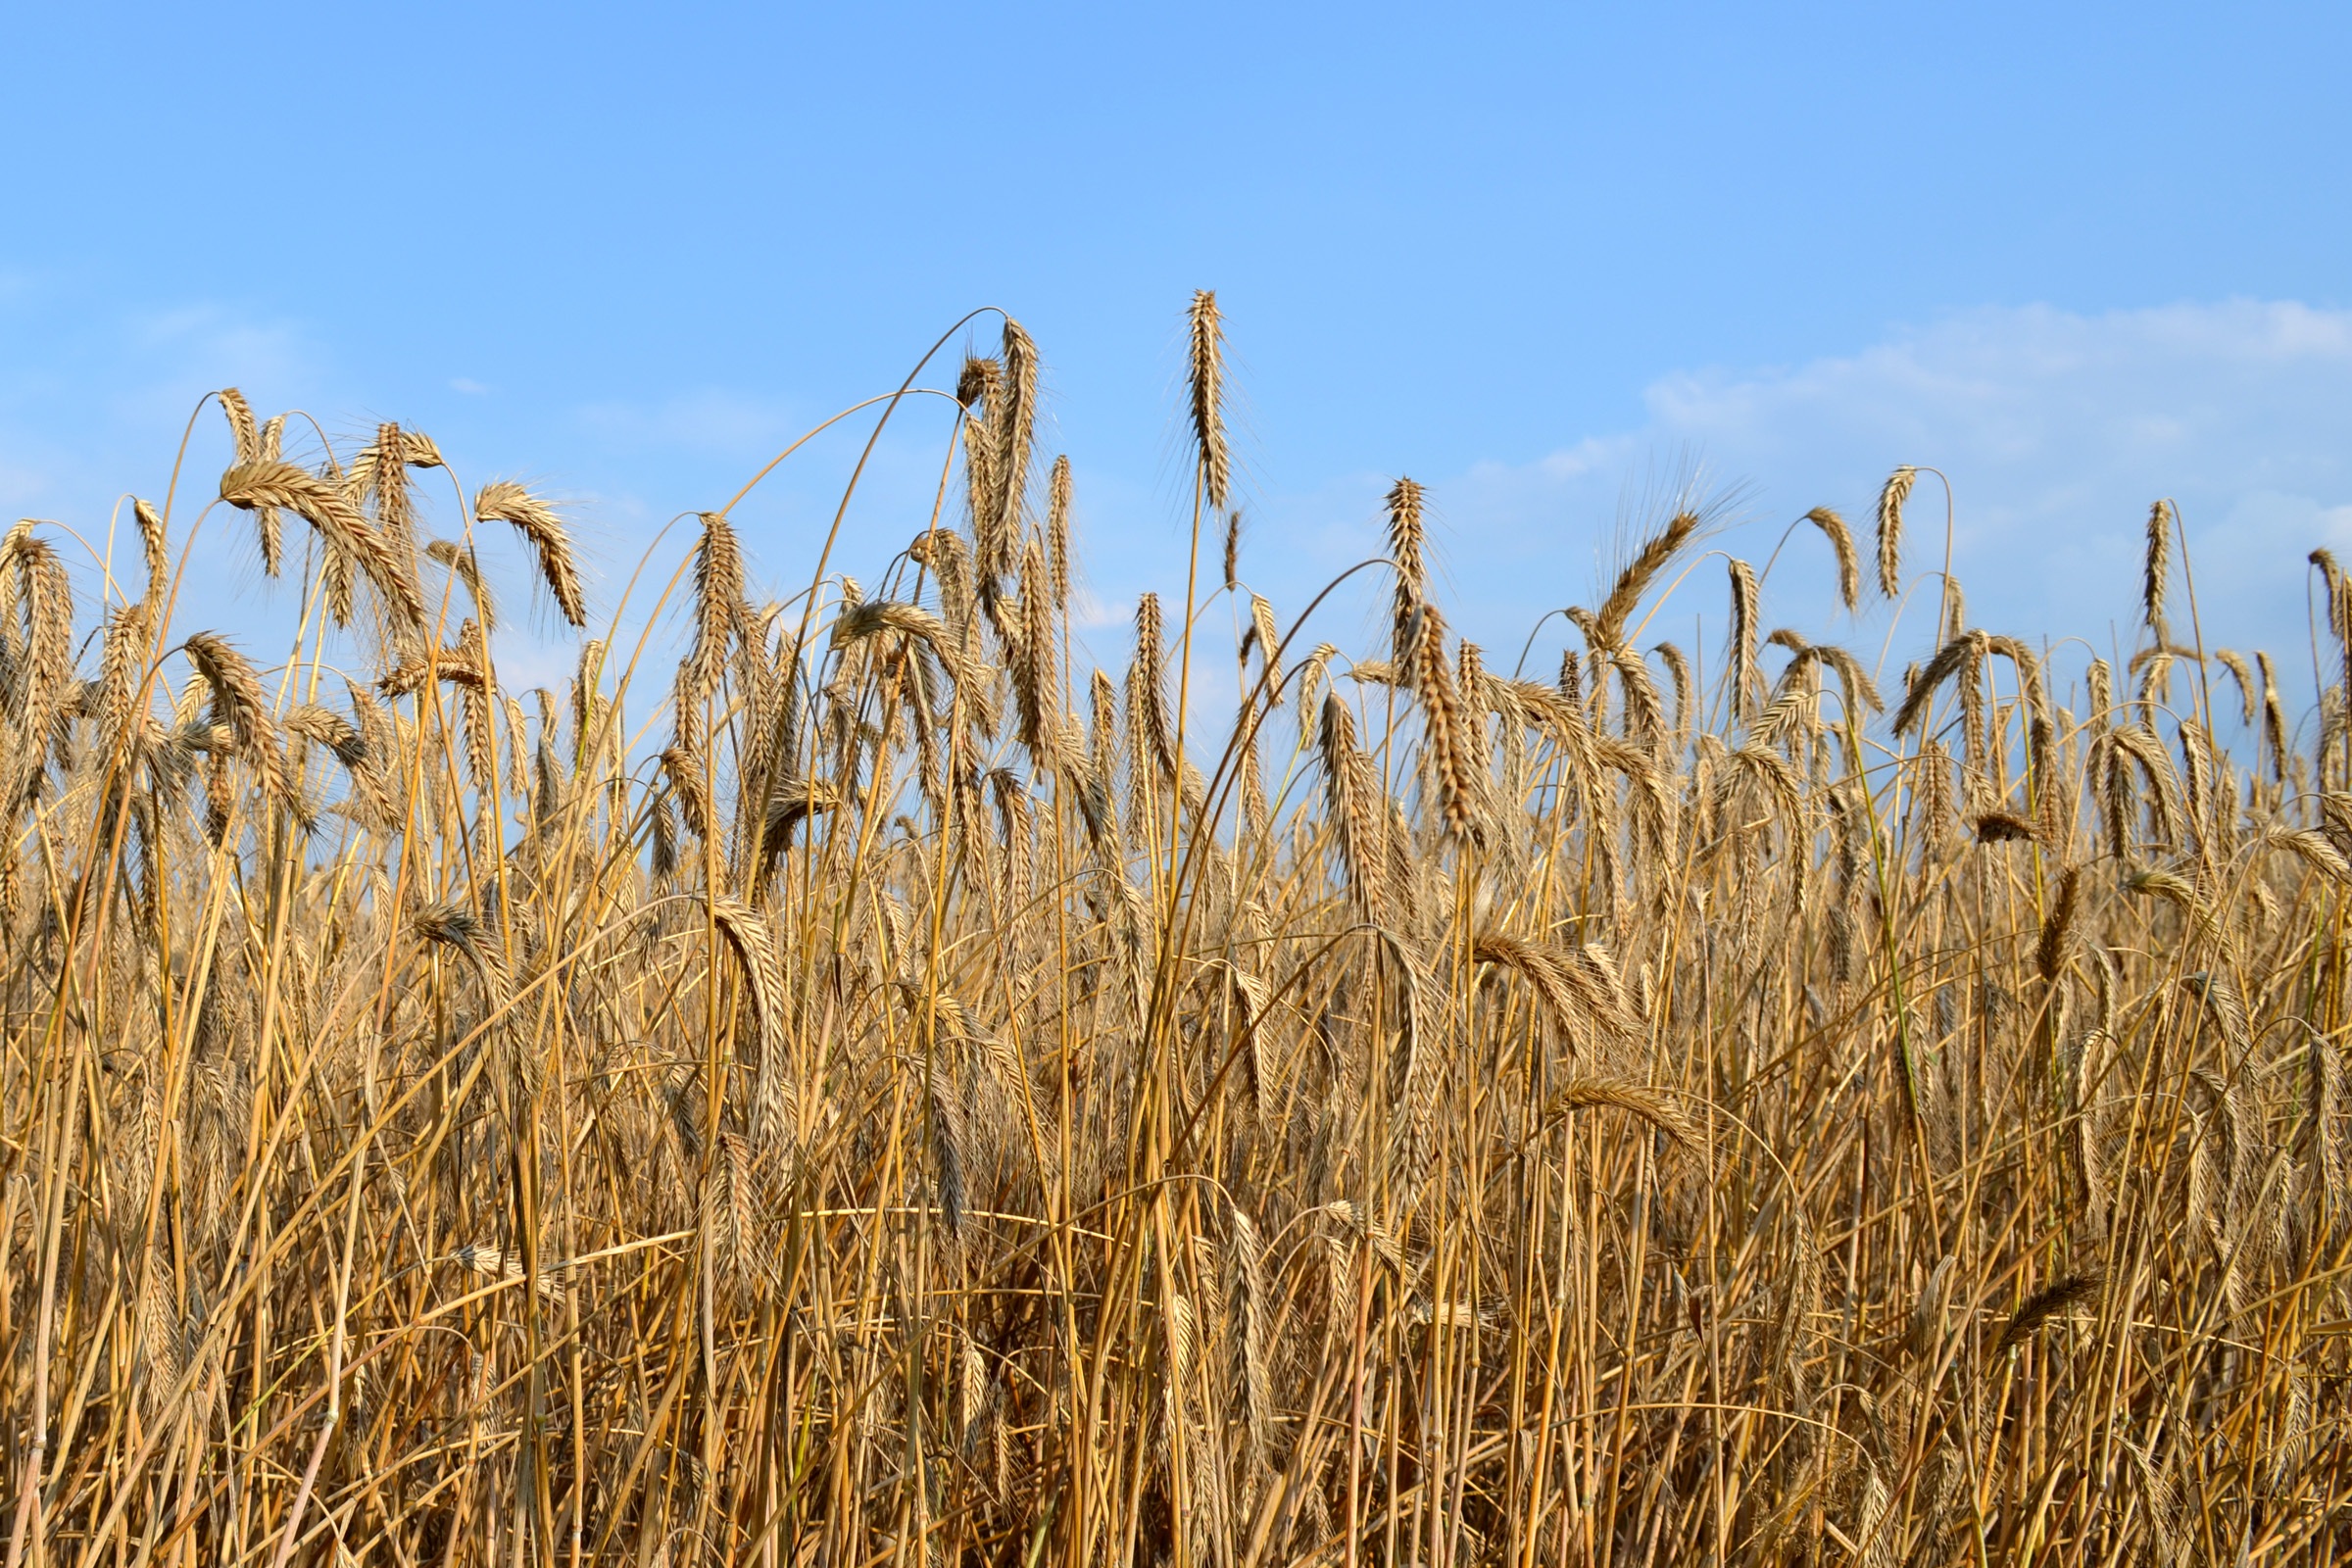
grass, plant, field, wheat, grain, prairie, summer, ripe, food, crop, agriculture, spike, wheat field, grassland, rye, cereals, golden yellow, flowering plant, halm, commodity, triticale, grass family, land plant, phragmites, food grain